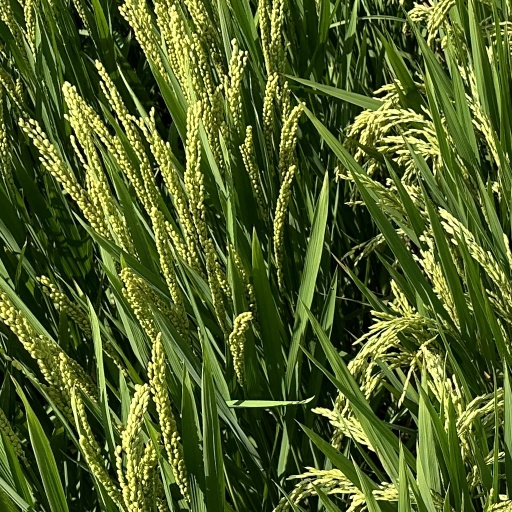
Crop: rice